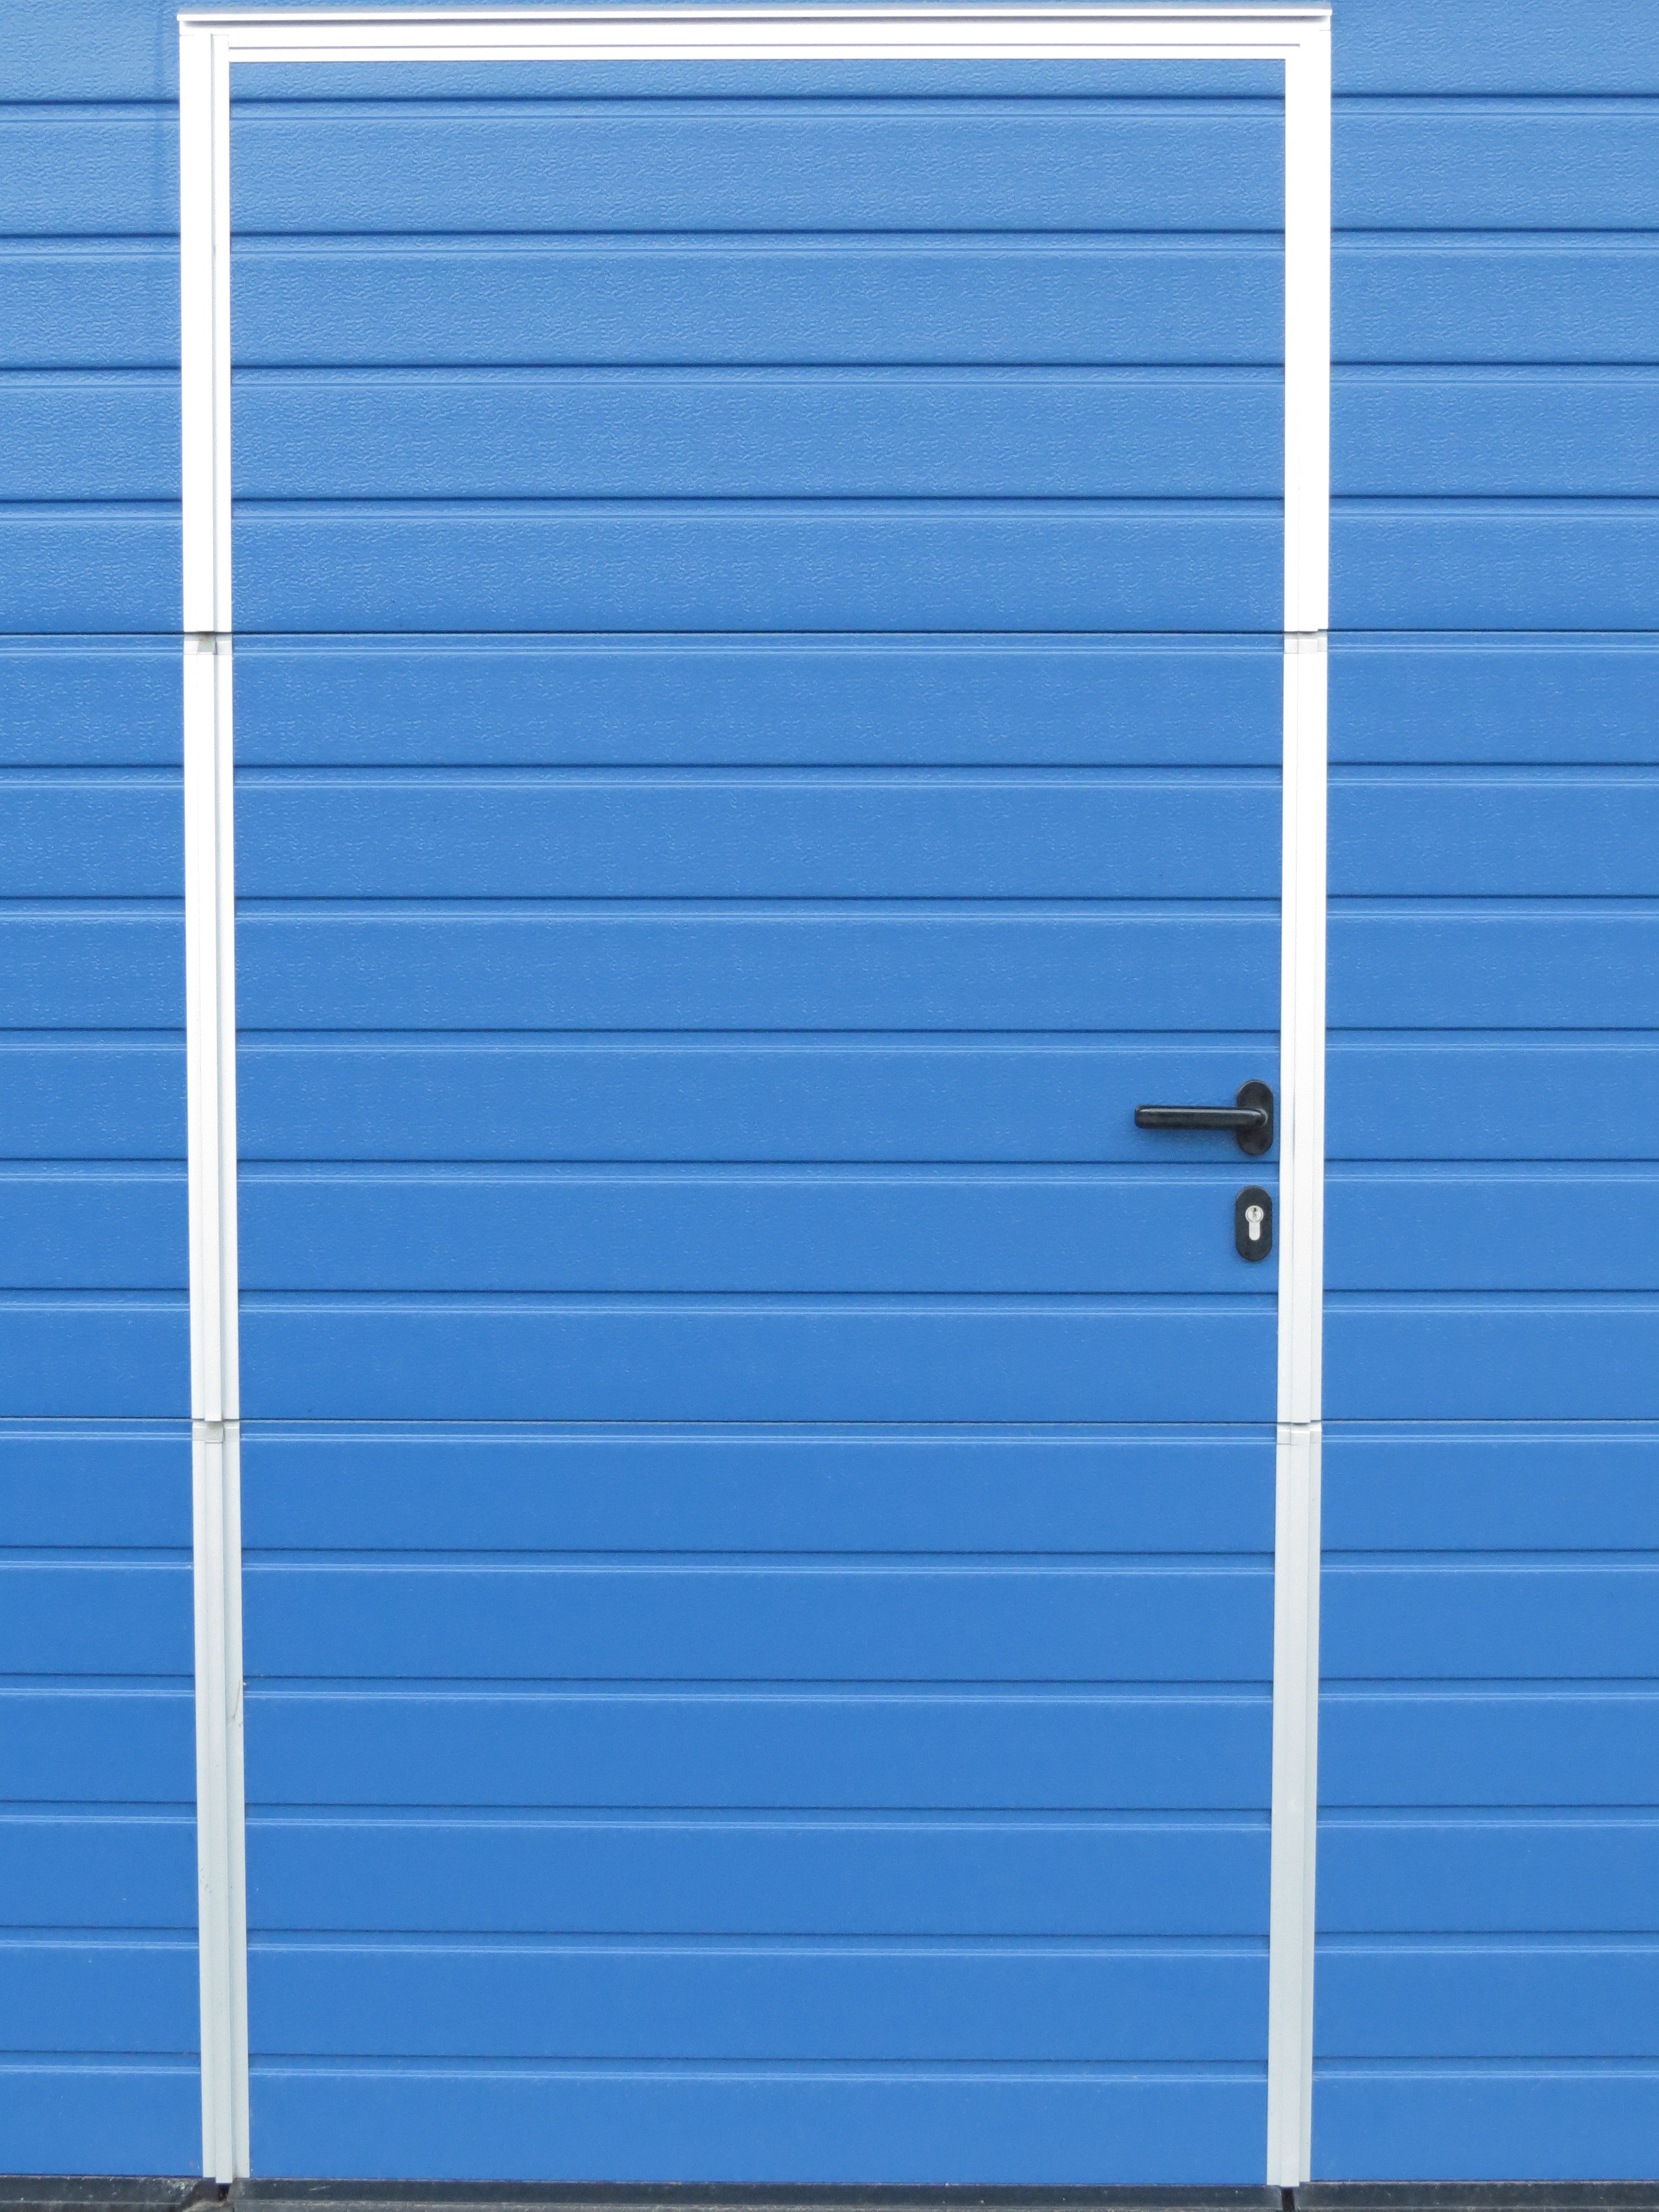
fence, wall, hut, line, color, facade, blue, scale, colorful, door, interior design, sheet, net, bright, window blind, new, siding, freshly painted, entrance door, garden shed, light blue, corrugated sheet, metal door, window covering, outdoor structure, home fencing, window treatment, sheet metal hut